Providence Grays

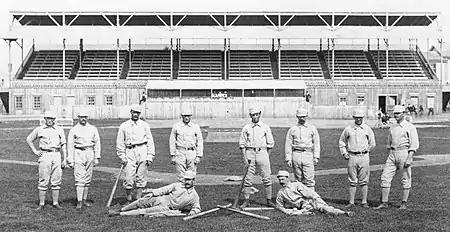
1879 National League champion Providence Grays

Rhode Island was a hotbed of baseball in the 1870s with several notable amateur clubs along with Brown University's powerhouse collegiate team. In 1875, the semi-pro "Rhode Islands" were formed. After successful seasons (along with excellent paid attendance) in 1875, 1876, and 1877, the team drew the attention of the recently formed National League. When the League elected to drop the Hartford franchise after the 1877 season, Providence was awarded a franchise to replace the Connecticut club.